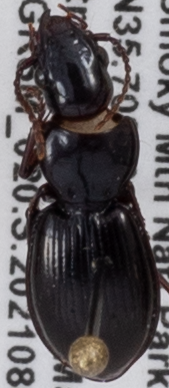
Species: Cyclotrachelus freitagi
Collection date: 2021-08-03
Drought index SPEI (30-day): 0.03
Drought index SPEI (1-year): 0.8
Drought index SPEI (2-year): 1.69